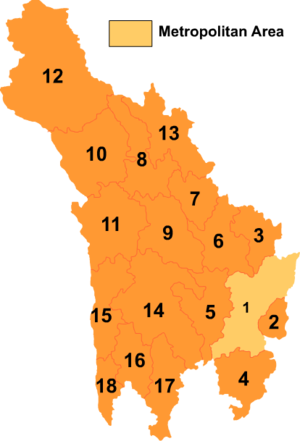
Garzê / Administrative enheder
Kort over Garzê
Garzê er et autonomt præfektur for tibetanere, der ligger i den nordøstlige del af den kinesiske provins Sichuan og er i den tibetanske kulturregion Kham. Garzê har et areal på 151.078 km².